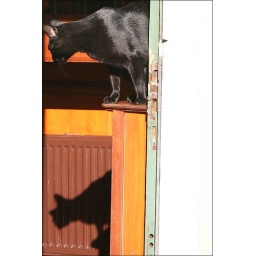
A black cat looking right in Amsterdam / Netherlands.